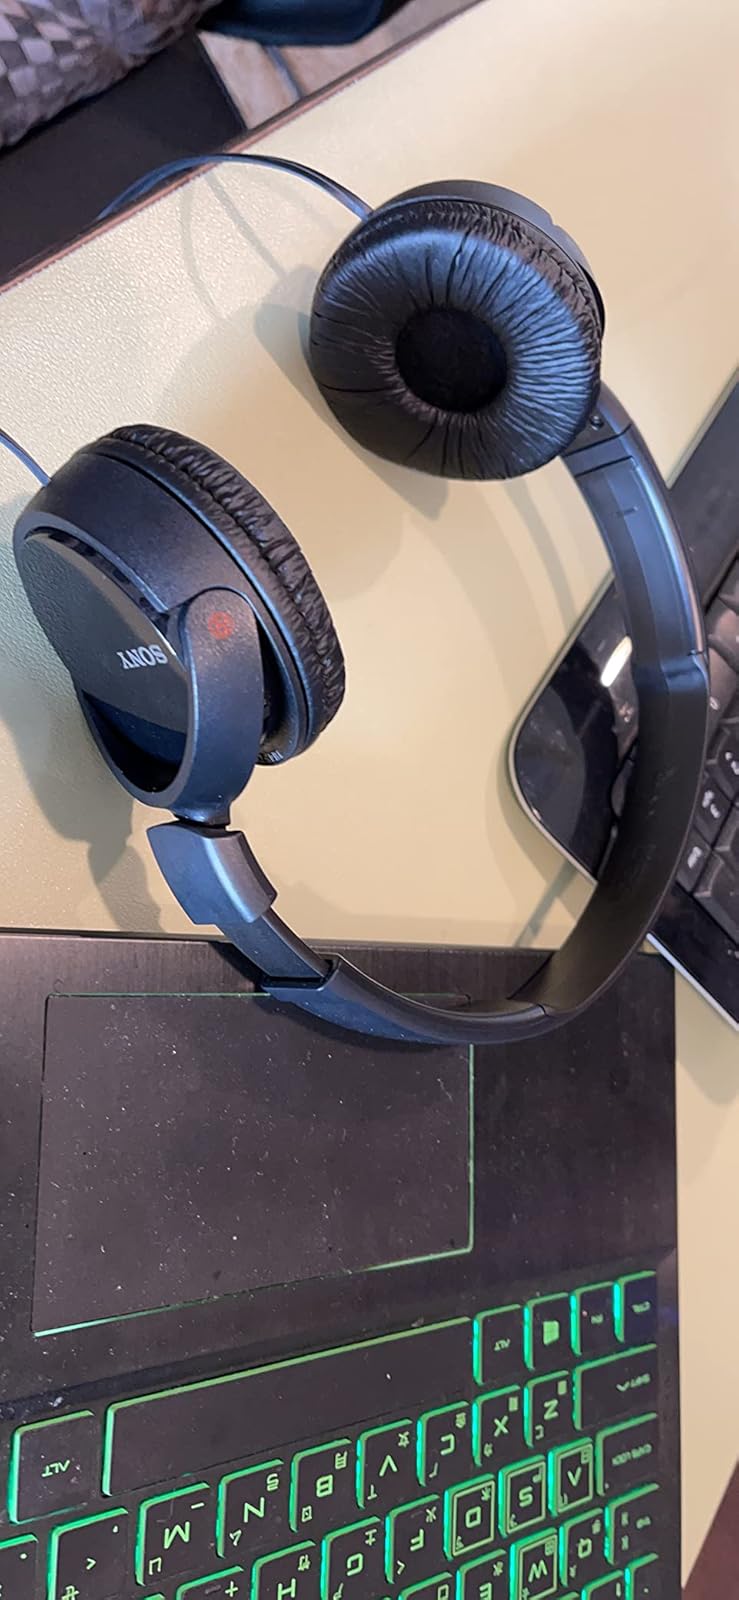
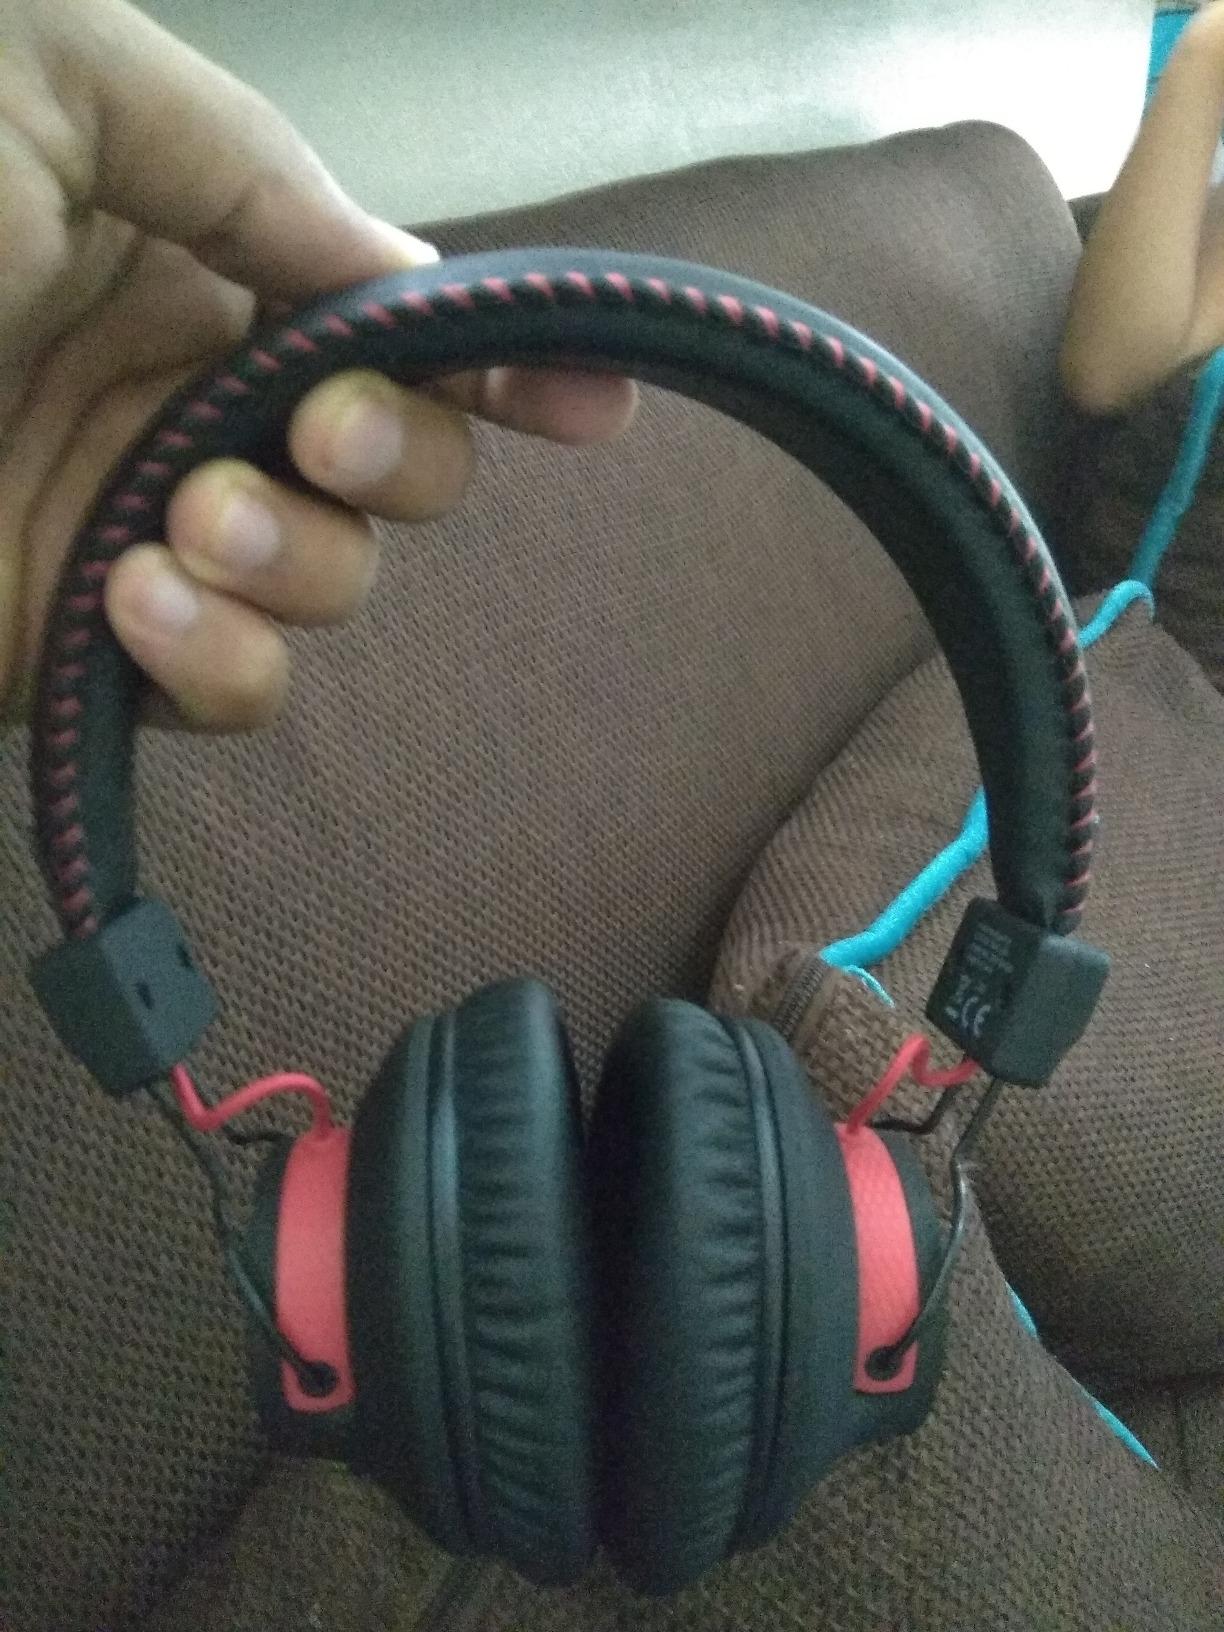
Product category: headphones
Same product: no